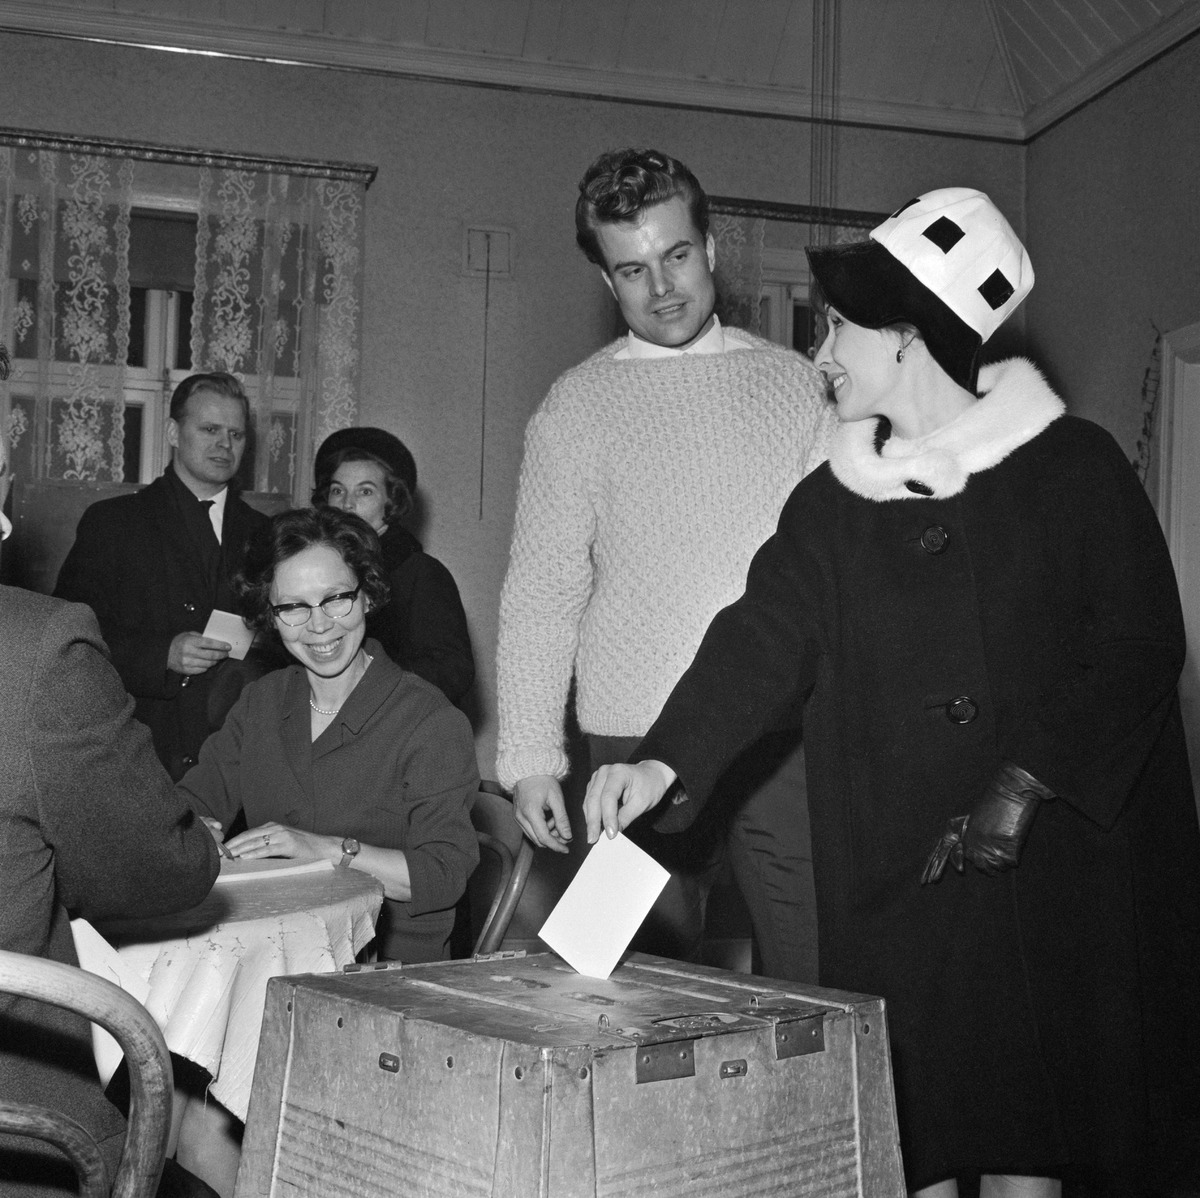
Oopperalaulajat Tamara Lund ja Aatos Tapala äänestävät vaaleissa.
Opera singers Tamara Lund and her husband Aatos Tapala give their votes at an election.
sisällön kuvaus: Oopperalaulajat Tamara Lund ja Aatos Tapala äänestävät vaaleissa. content description: Opera singers Tamara Lund and her husband Aatos Tapala give their votes at an election.
Kuvaaja: Hietanen, V. K., kuvaaja
Vuosi: 1900
Paikka: , Suomi, Suomi
Aiheet: Lund, Tamara; Tapala, Aatos; oopperalaulajat; vaaliuurnat; laulajat; taiteilijat; ooppera; pariskunta; uurnat; näyttelijät; ballotbox; voting station; voting; poltics; music; opera; sopranos; singers; thetare; actresses